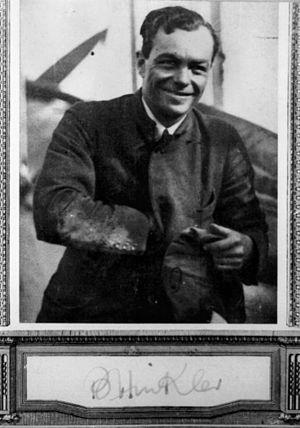
Herbert John Louis Hinkler, mieux connu sous le nom de Bert Hinkler, fut l'un des pionniers de l'aviation australienne.